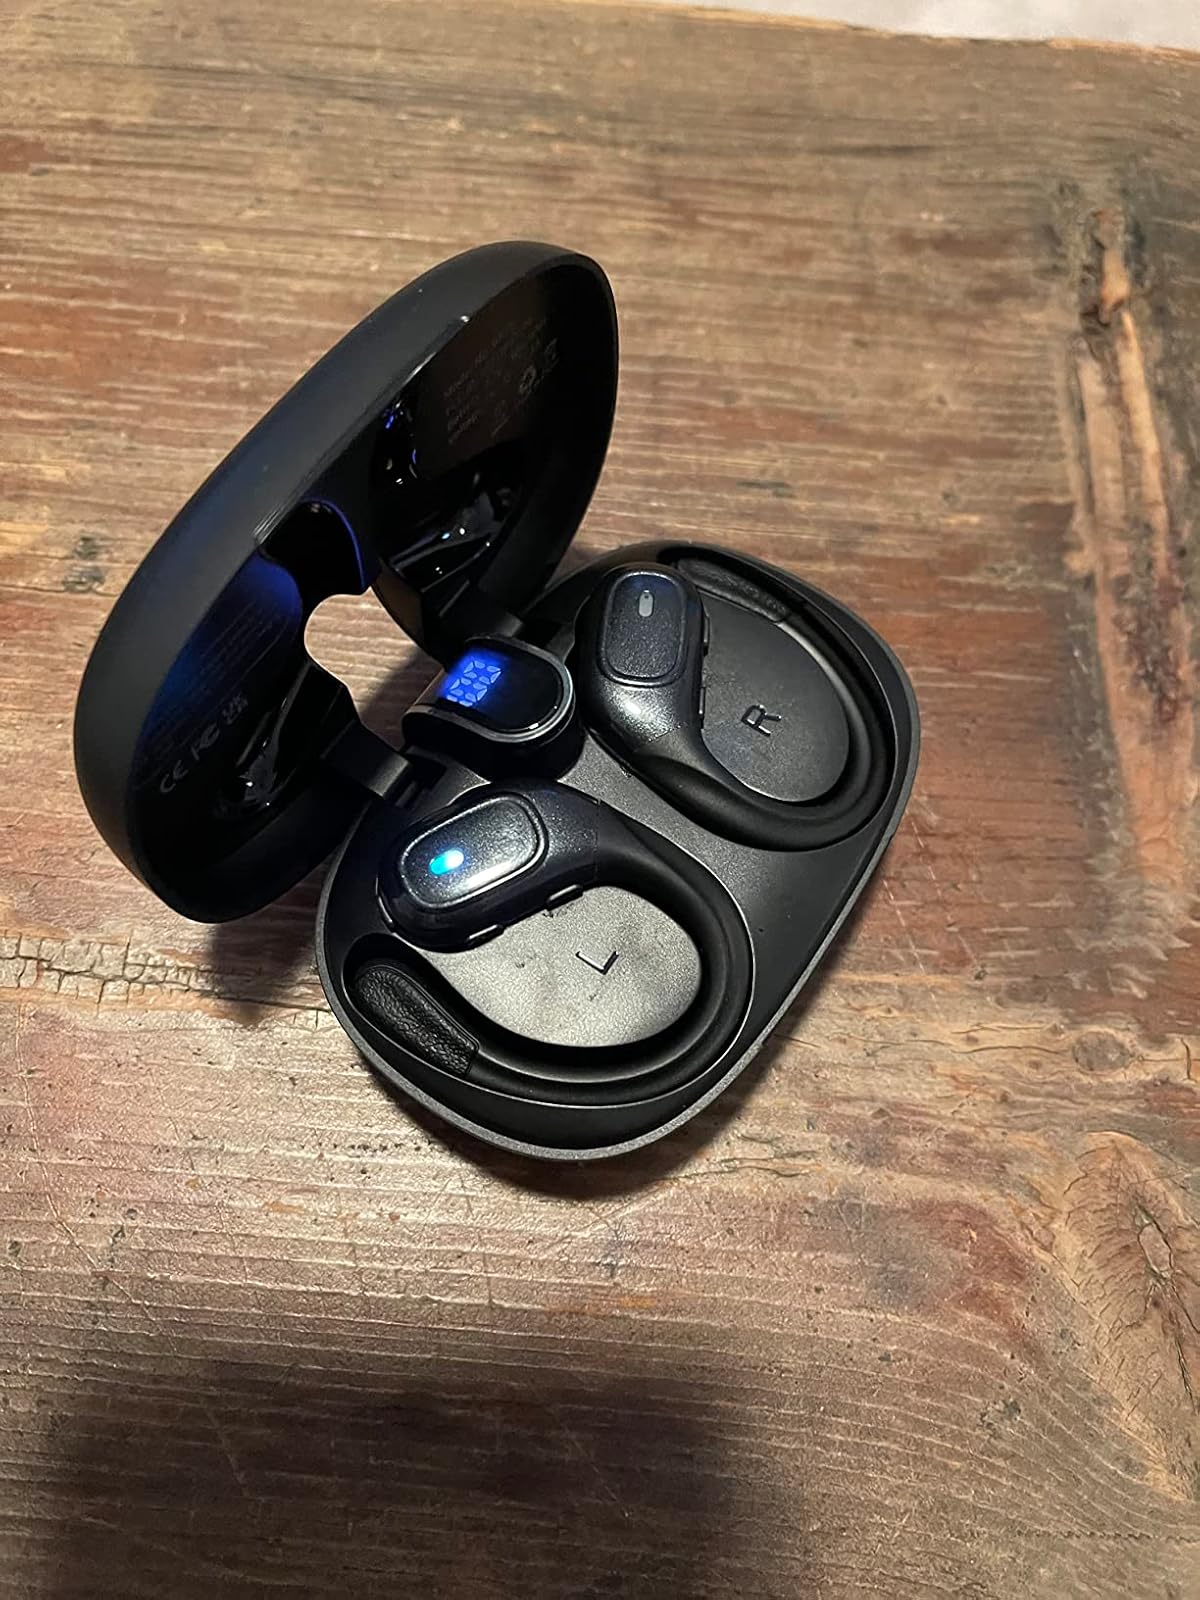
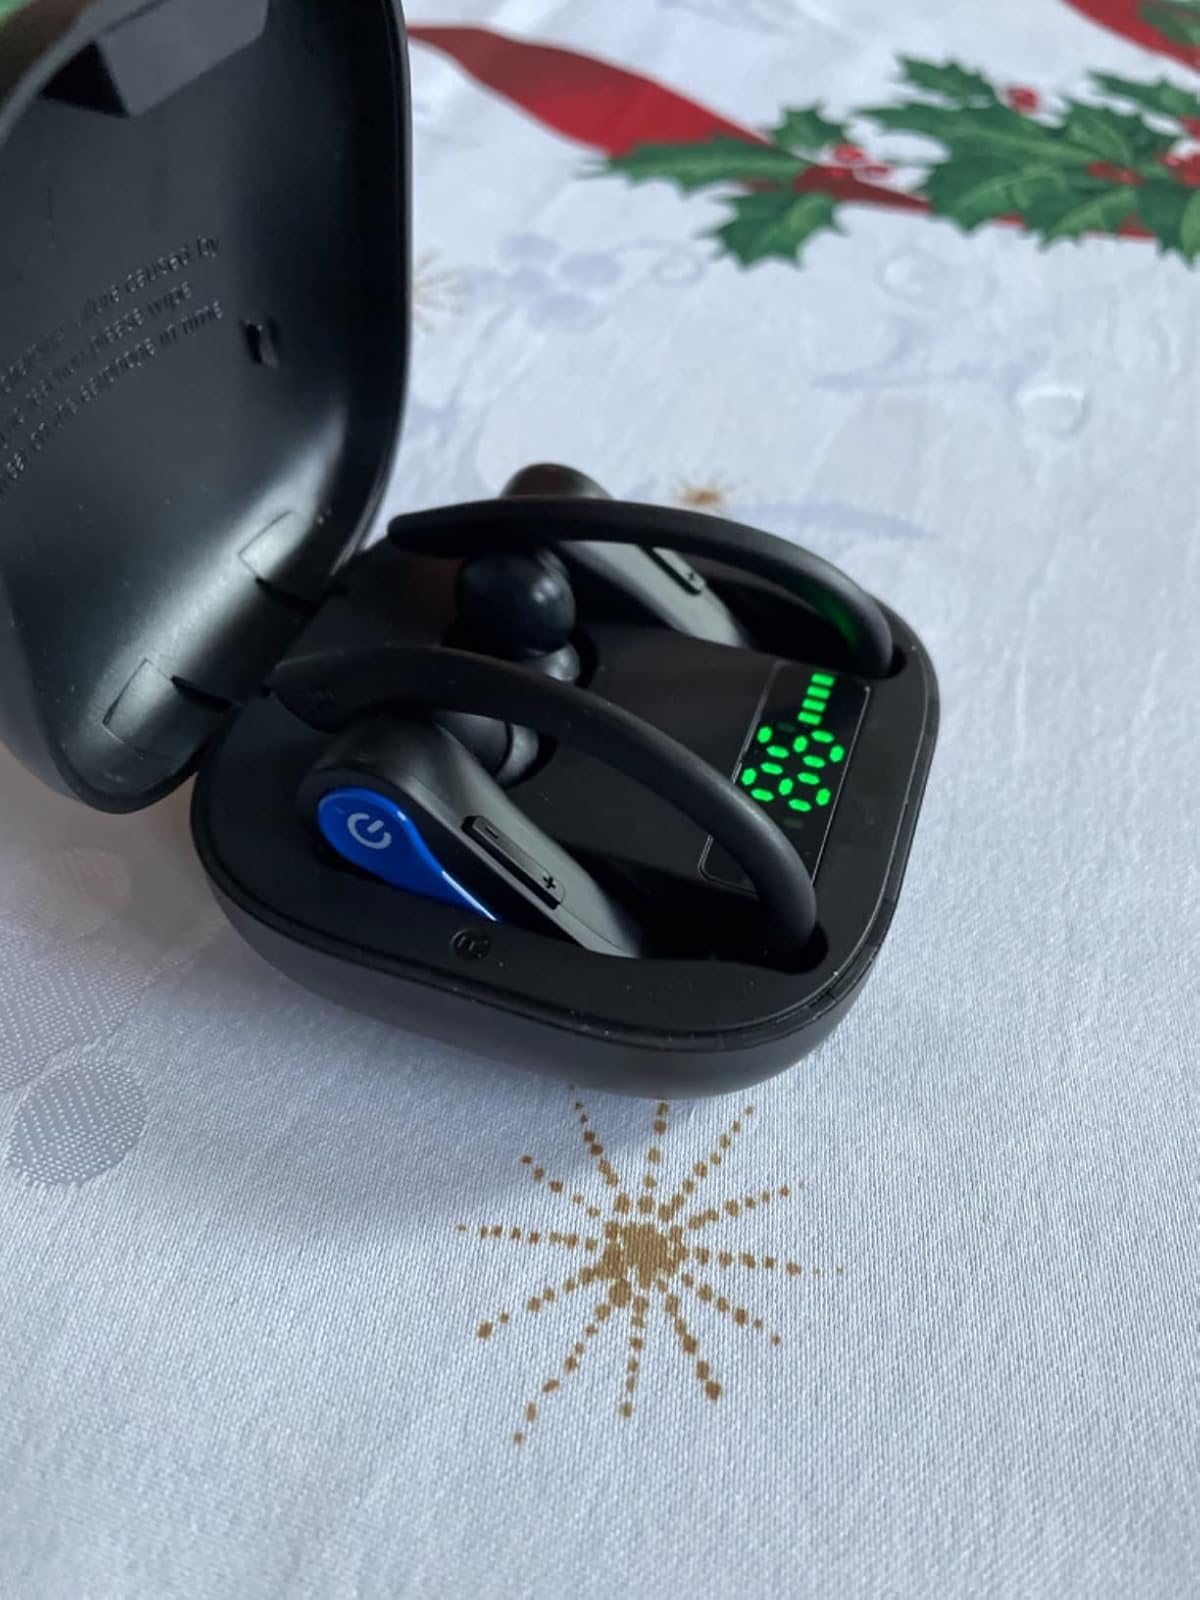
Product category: earbuds
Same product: no